1919 Auckland Rugby League season

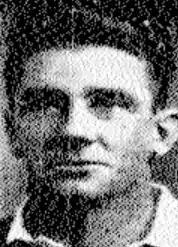

Round 1 saw the senior rugby league debut of Frank Delgrosso. He had played for Ponsonby rugby seniors in 1918 at the age of 18 but switched codes at the start of the season. Delgrosso would go on to become a New Zealand rugby league international in 1921 and play for New Zealand 42 times. He also played for the North Island 3 times and played 23 matches for Auckland including several as captain. Delgrosso also captained Ponsonby and played a remarkable 184 games for them from 1919 to 1934. At the end of his career he also began coaching their senior side and continued coaching into the 1940s. In 1934 he also coached both the Taranaki and Auckland sides in representative matches. He was later inducted into the Auckland rugby league hall of fame.